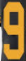
Number: 9